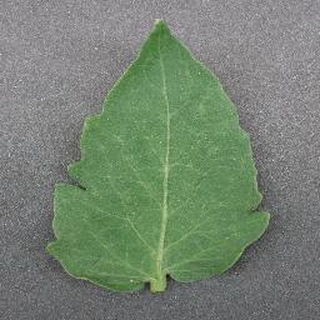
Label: healthy_tomato